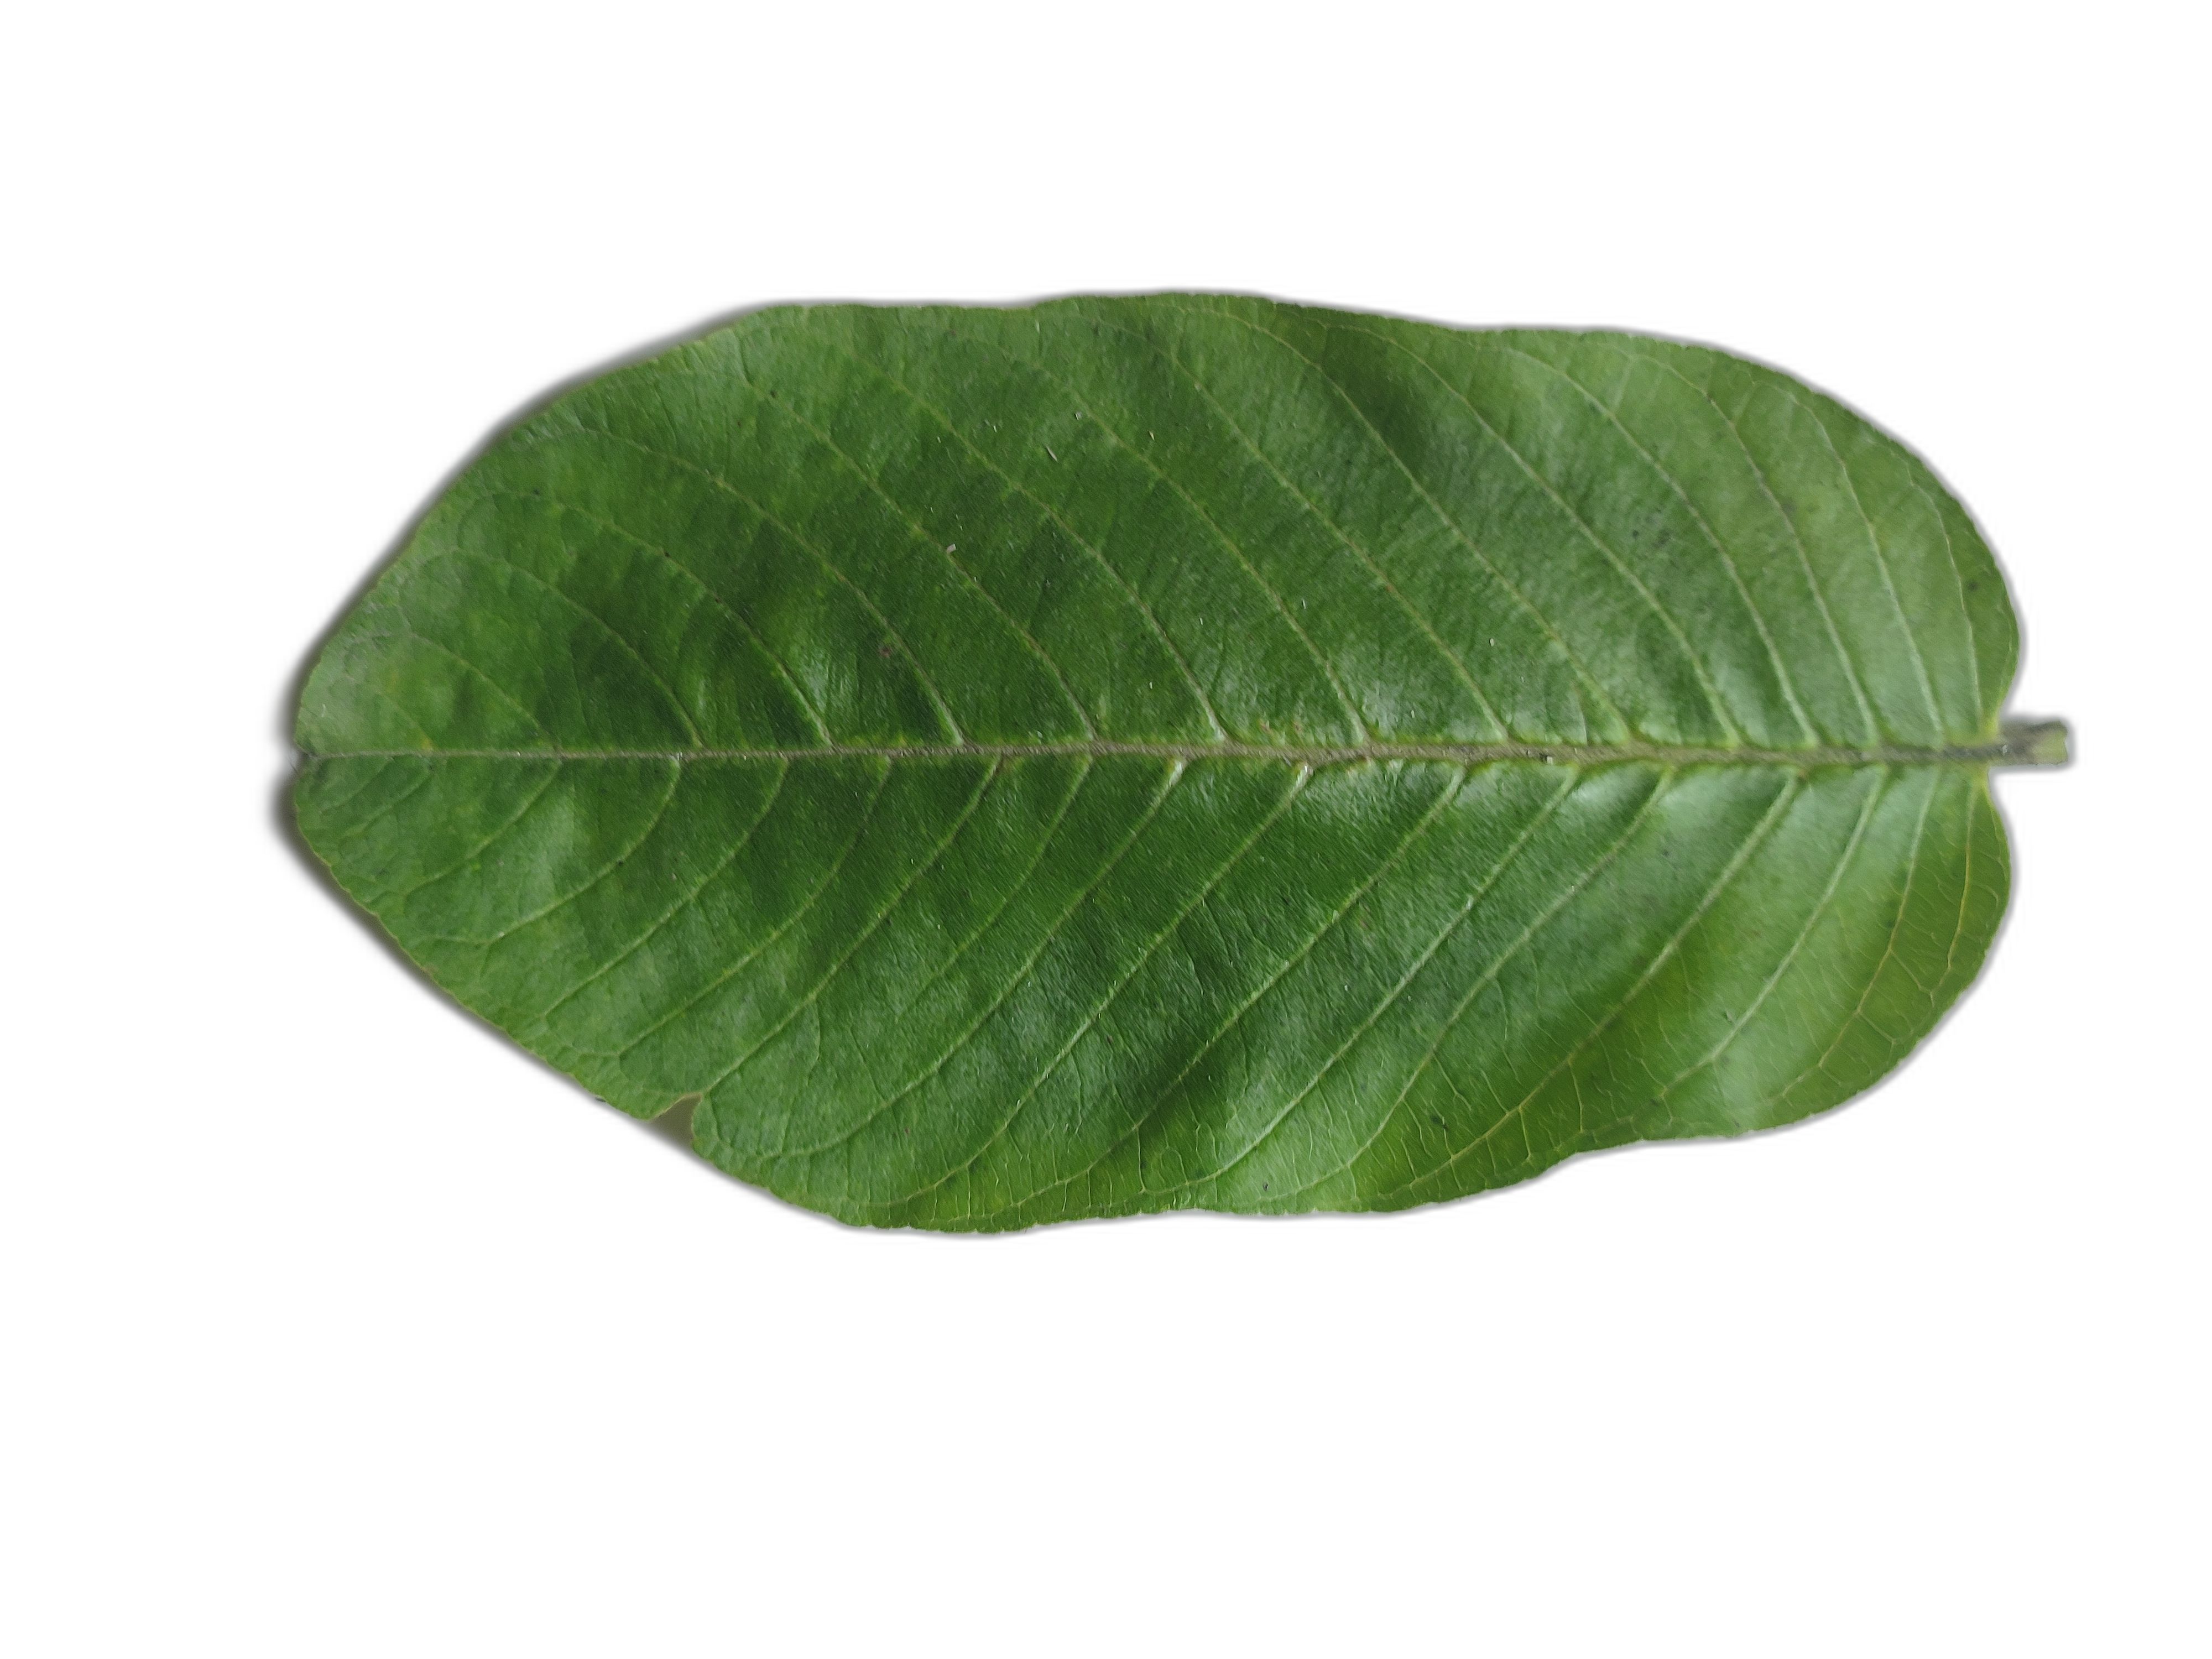
Plant part: leaf
Disease: Healthy